Ruby Loftus Screwing a Breech-ring

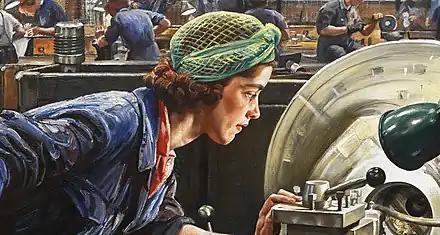
Detail showing Loftus's face focusing on her work

Discontent within the factory workforce led to strikes in the UK in the lead-up to January 1943. According to the social research organisation Mass-Observation, women working in war production considered their abilities to be under used, and that potential employees perceived factory girls to be "low class, rough, dirty and immoral". Women, in particular, were more likely to be absent from work than men, with childcare and running the household the probable reasons, according to the art historian Brian Foss. With a shortage in the number of women working in the factories, the Ministry of Production pushed for the war artists to depict production workers.